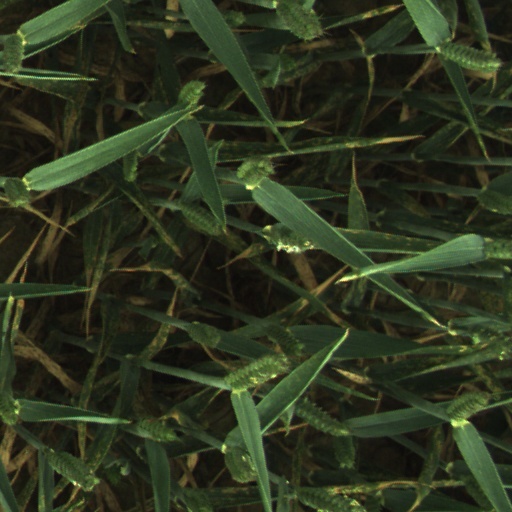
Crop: wheat